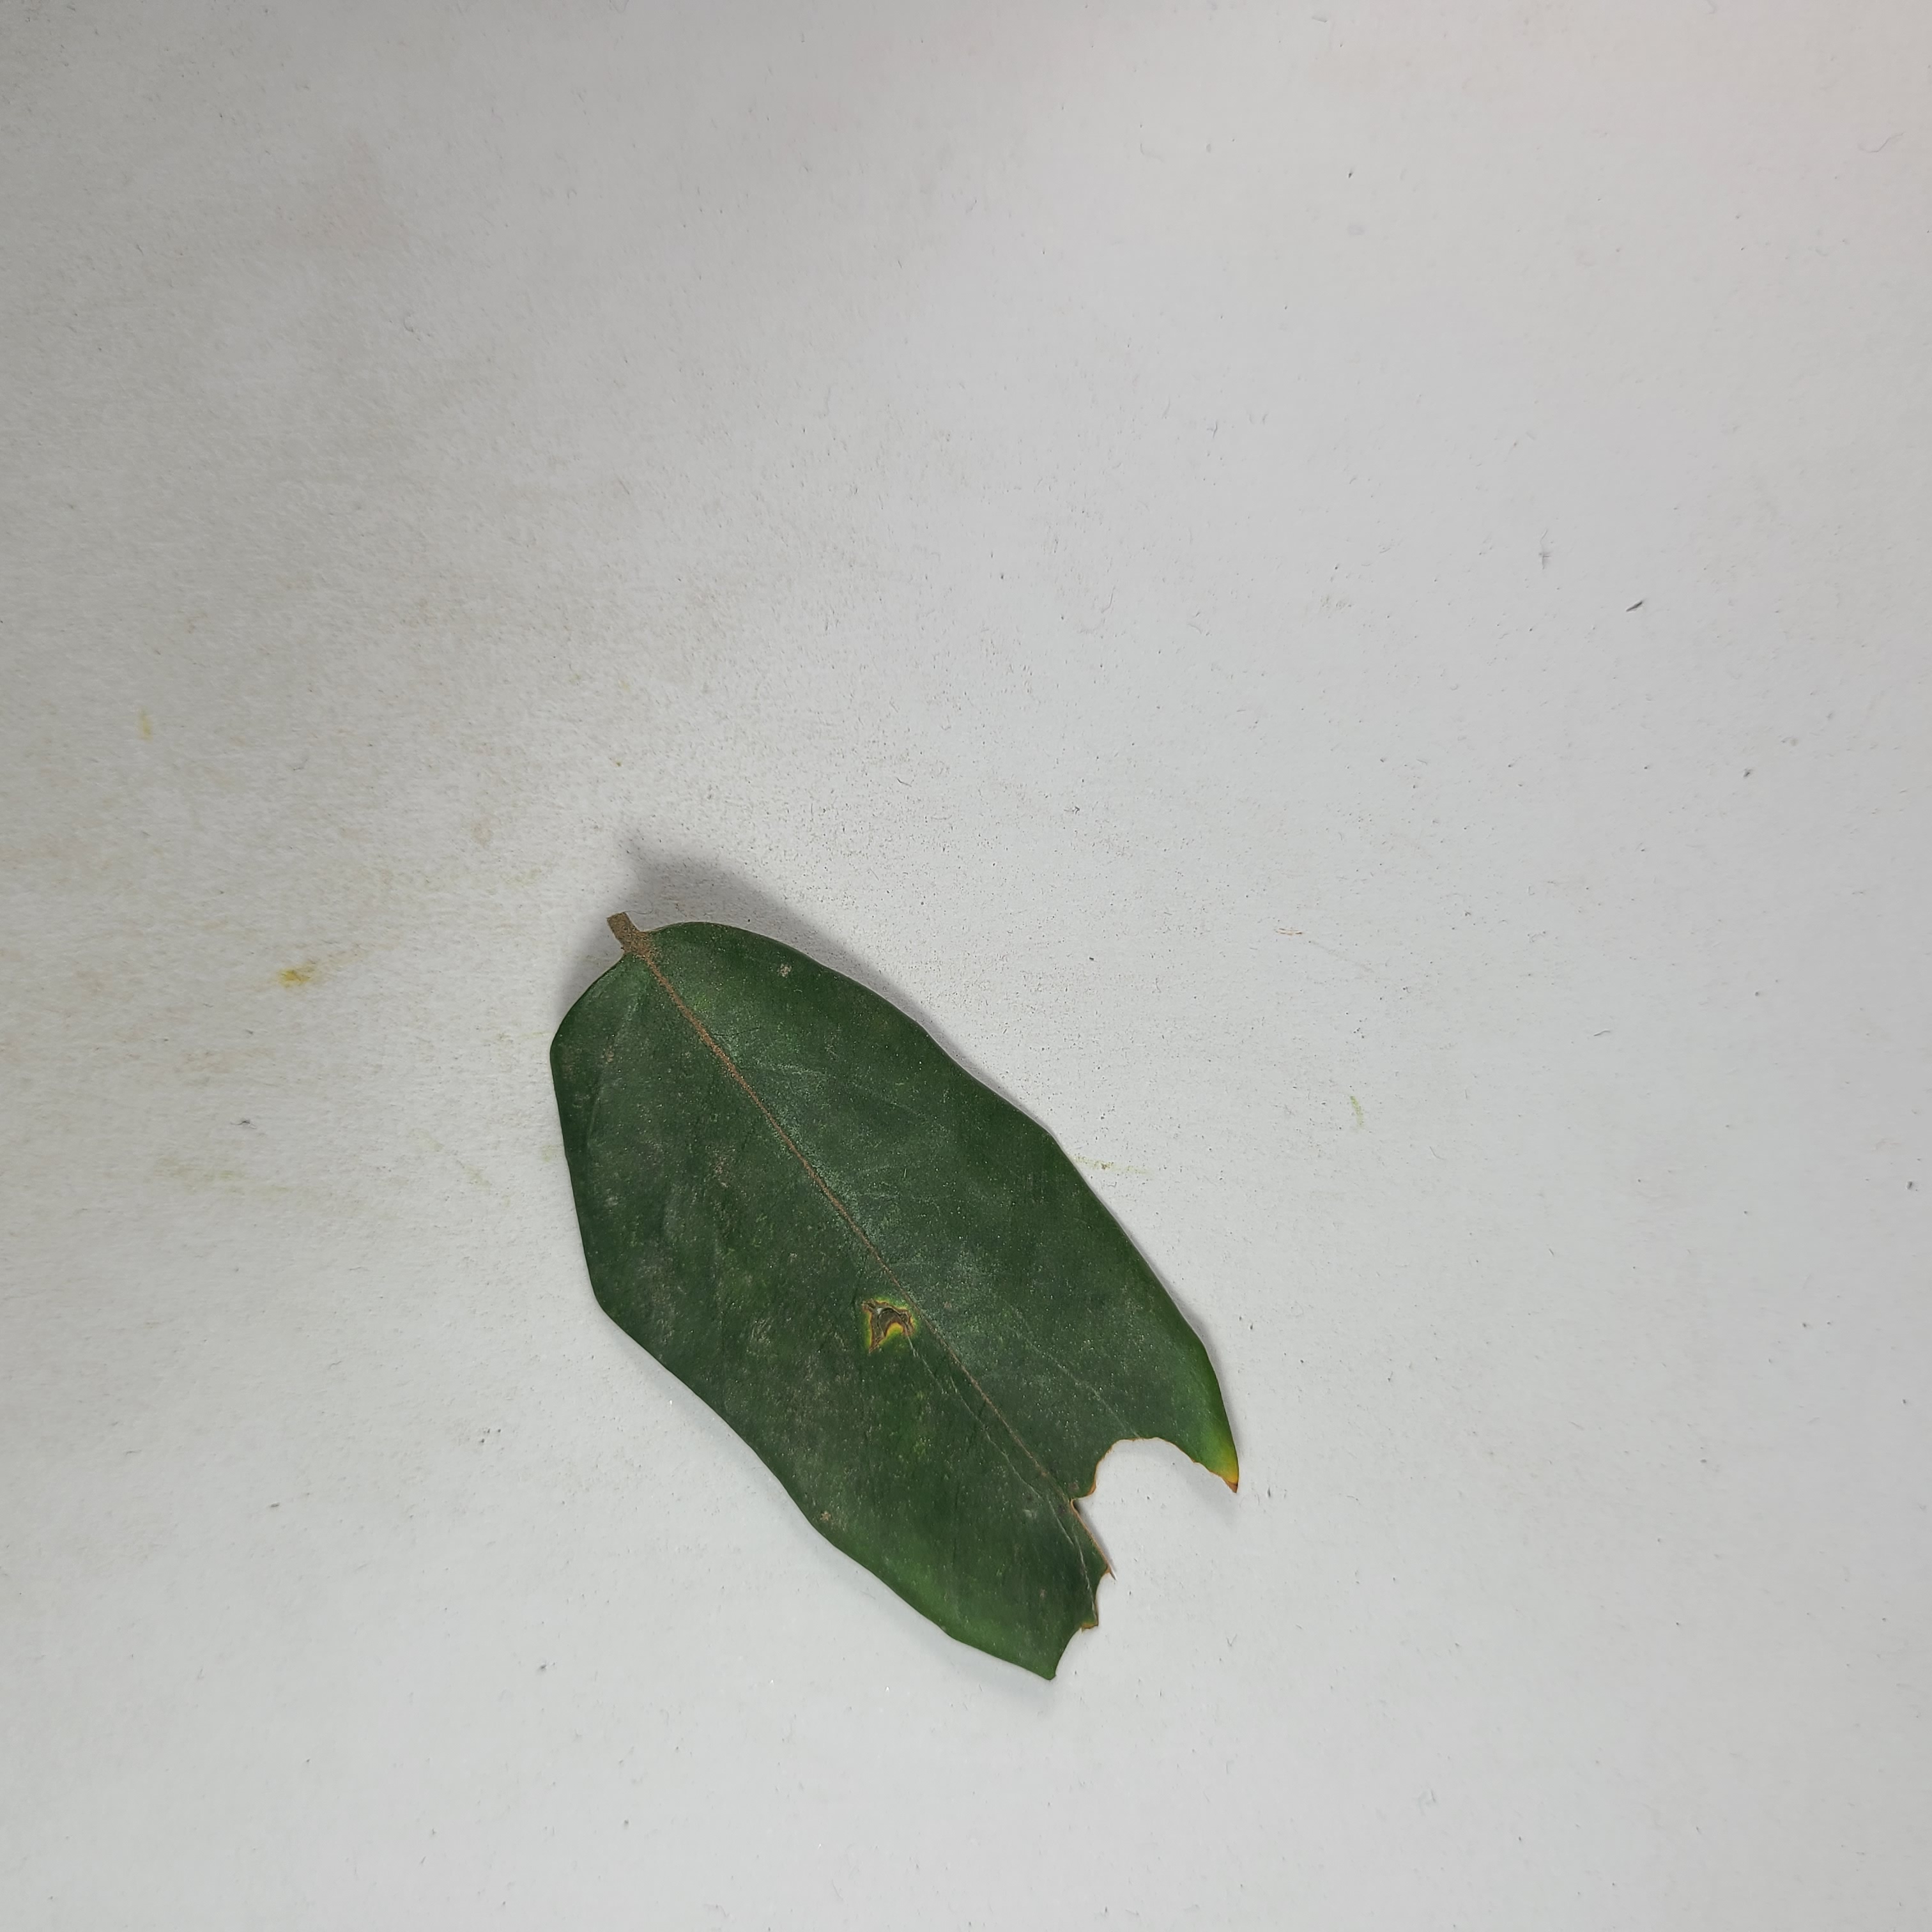
Label: Insect Hole leaves